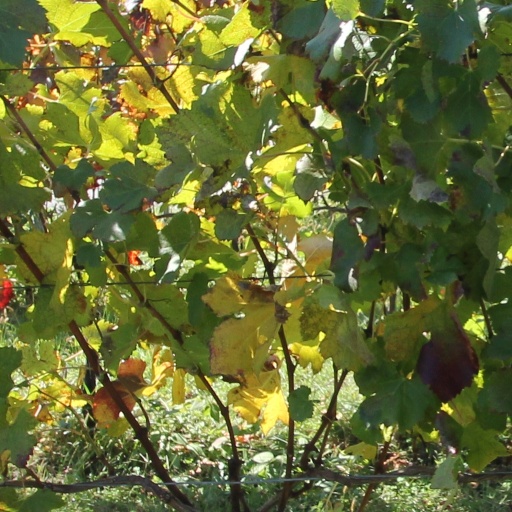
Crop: grape